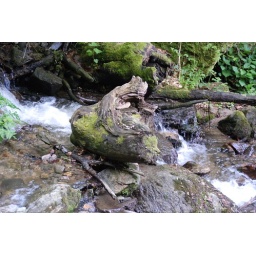
Cool tree in water JC